Narváez expedition

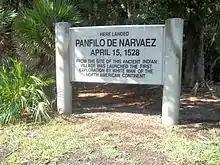
Marker at the Jungle Prada Site

On April 12, 1528, the expedition spotted land north of what is now Tampa Bay. They turned south and traveled for two days looking for what the pilot Miruelo described as a great harbor. During these two days, one of the five remaining ships was lost. Finally, after spotting a shallow bay, Narváez ordered entry. They passed into Boca Ciega Bay north of the entrance to Tampa Bay. They spotted buildings set upon earthen mounds, encouraging signs of culture, food, and water. The natives have since been identified as members of the Safety Harbor culture. The Spaniards dropped anchors and prepared to go ashore. Narváez landed with 300 men in Boca Ciega Bay at what is known as the Jungle Prada Site in present-day St. Petersburg.